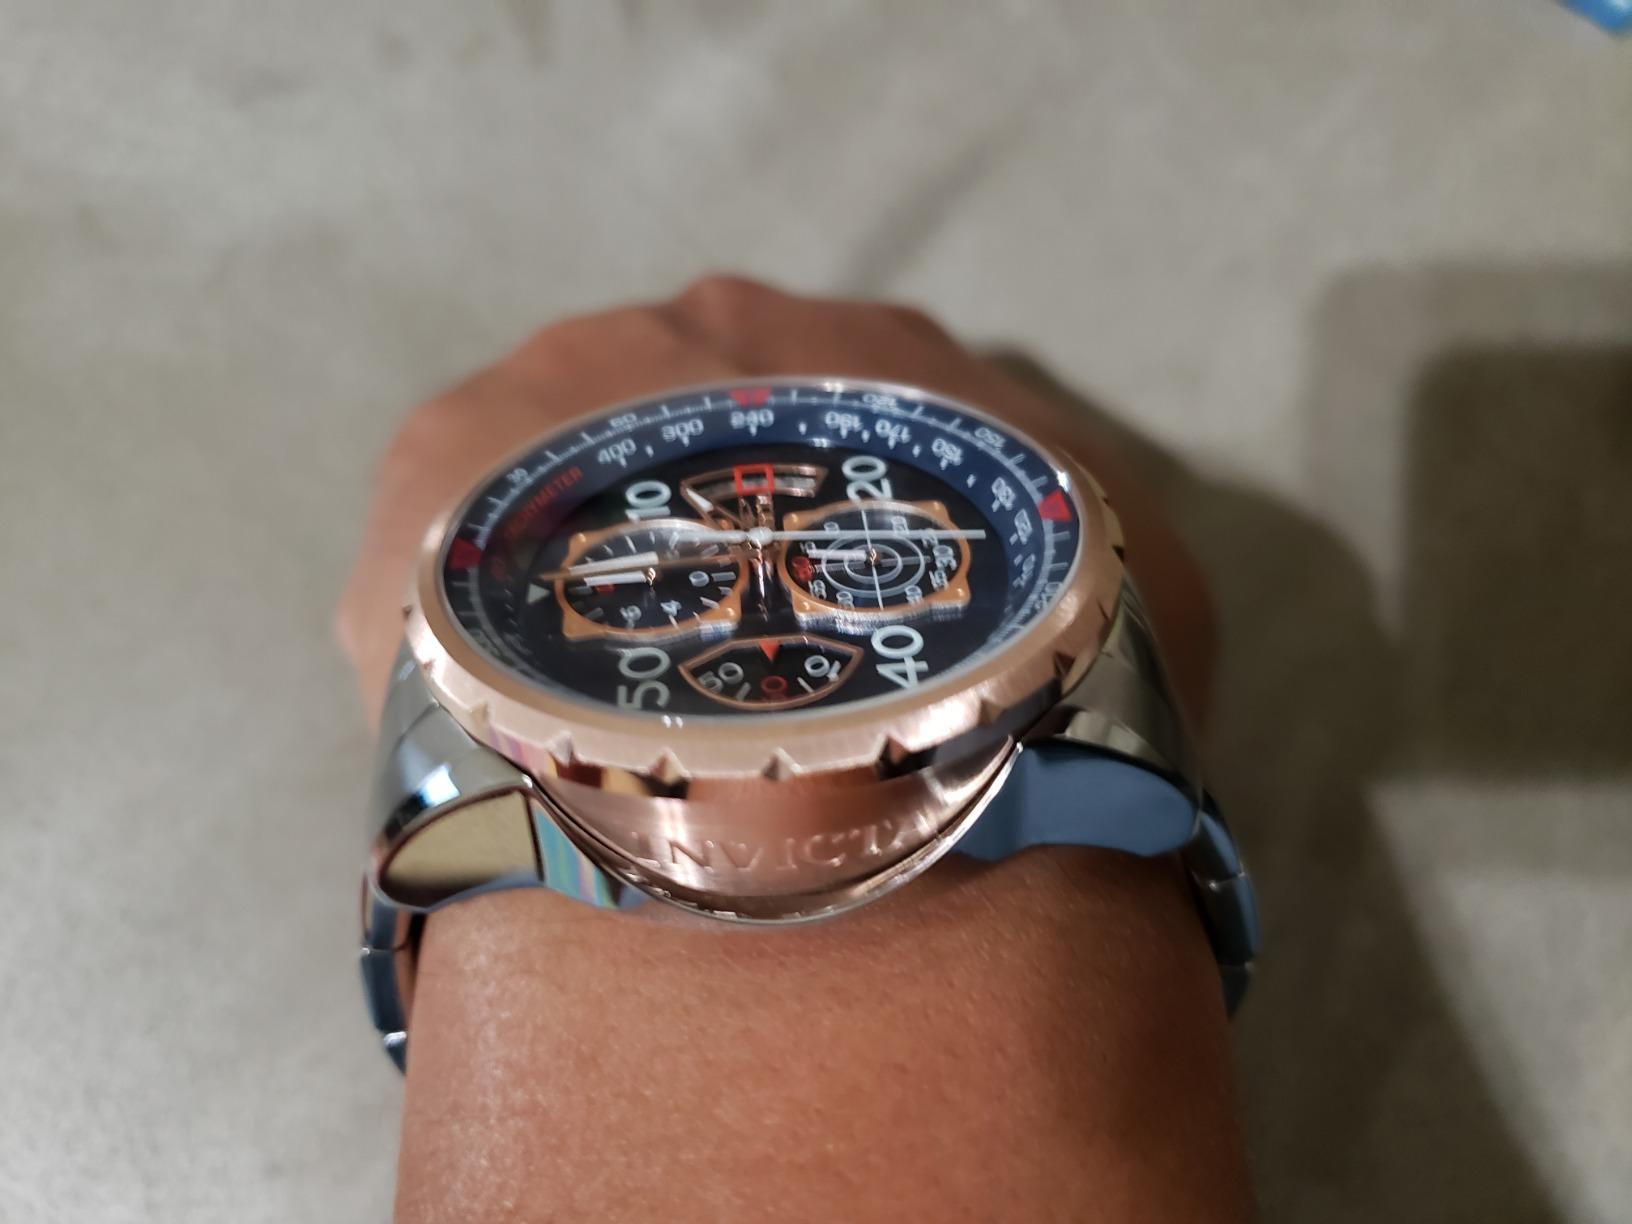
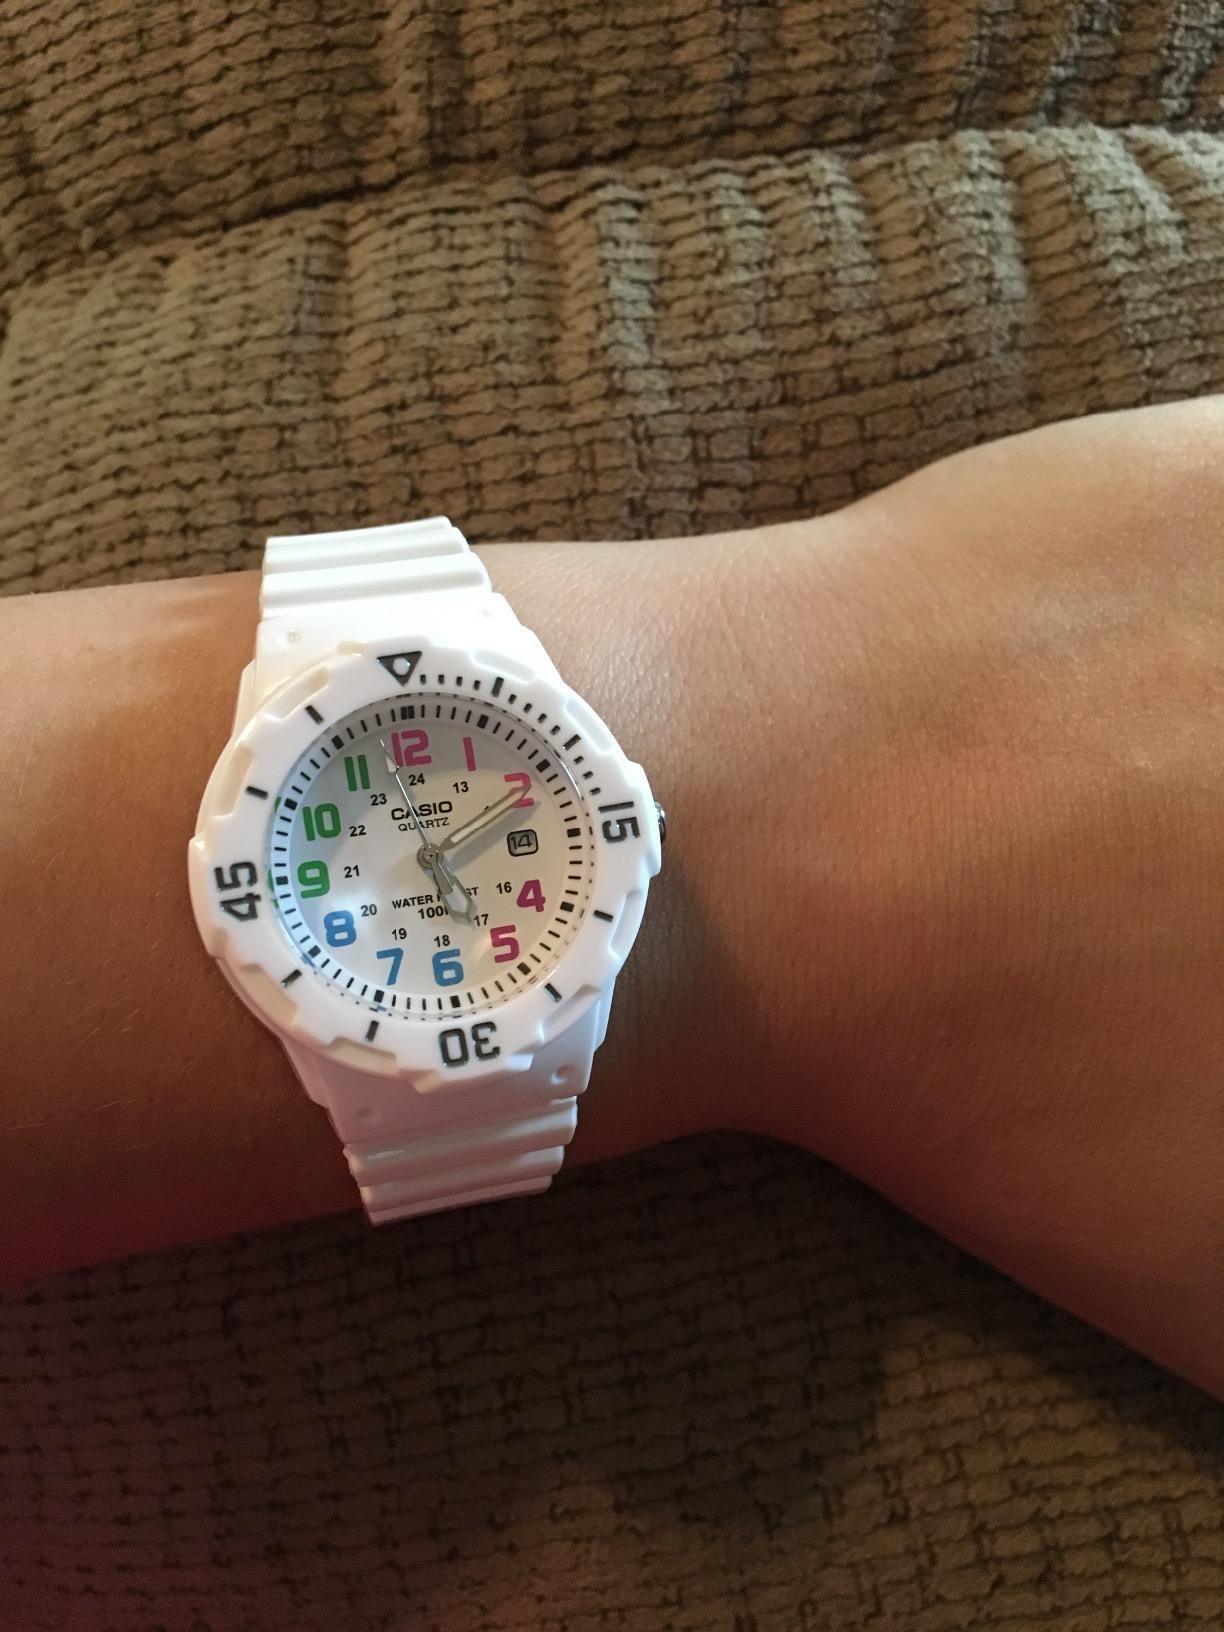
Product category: accessories_watch
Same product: no